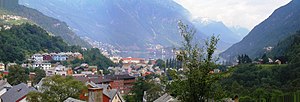
Odda / Eksterne henvisninger
:Image:ODDA.JPG